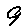
Label: 9